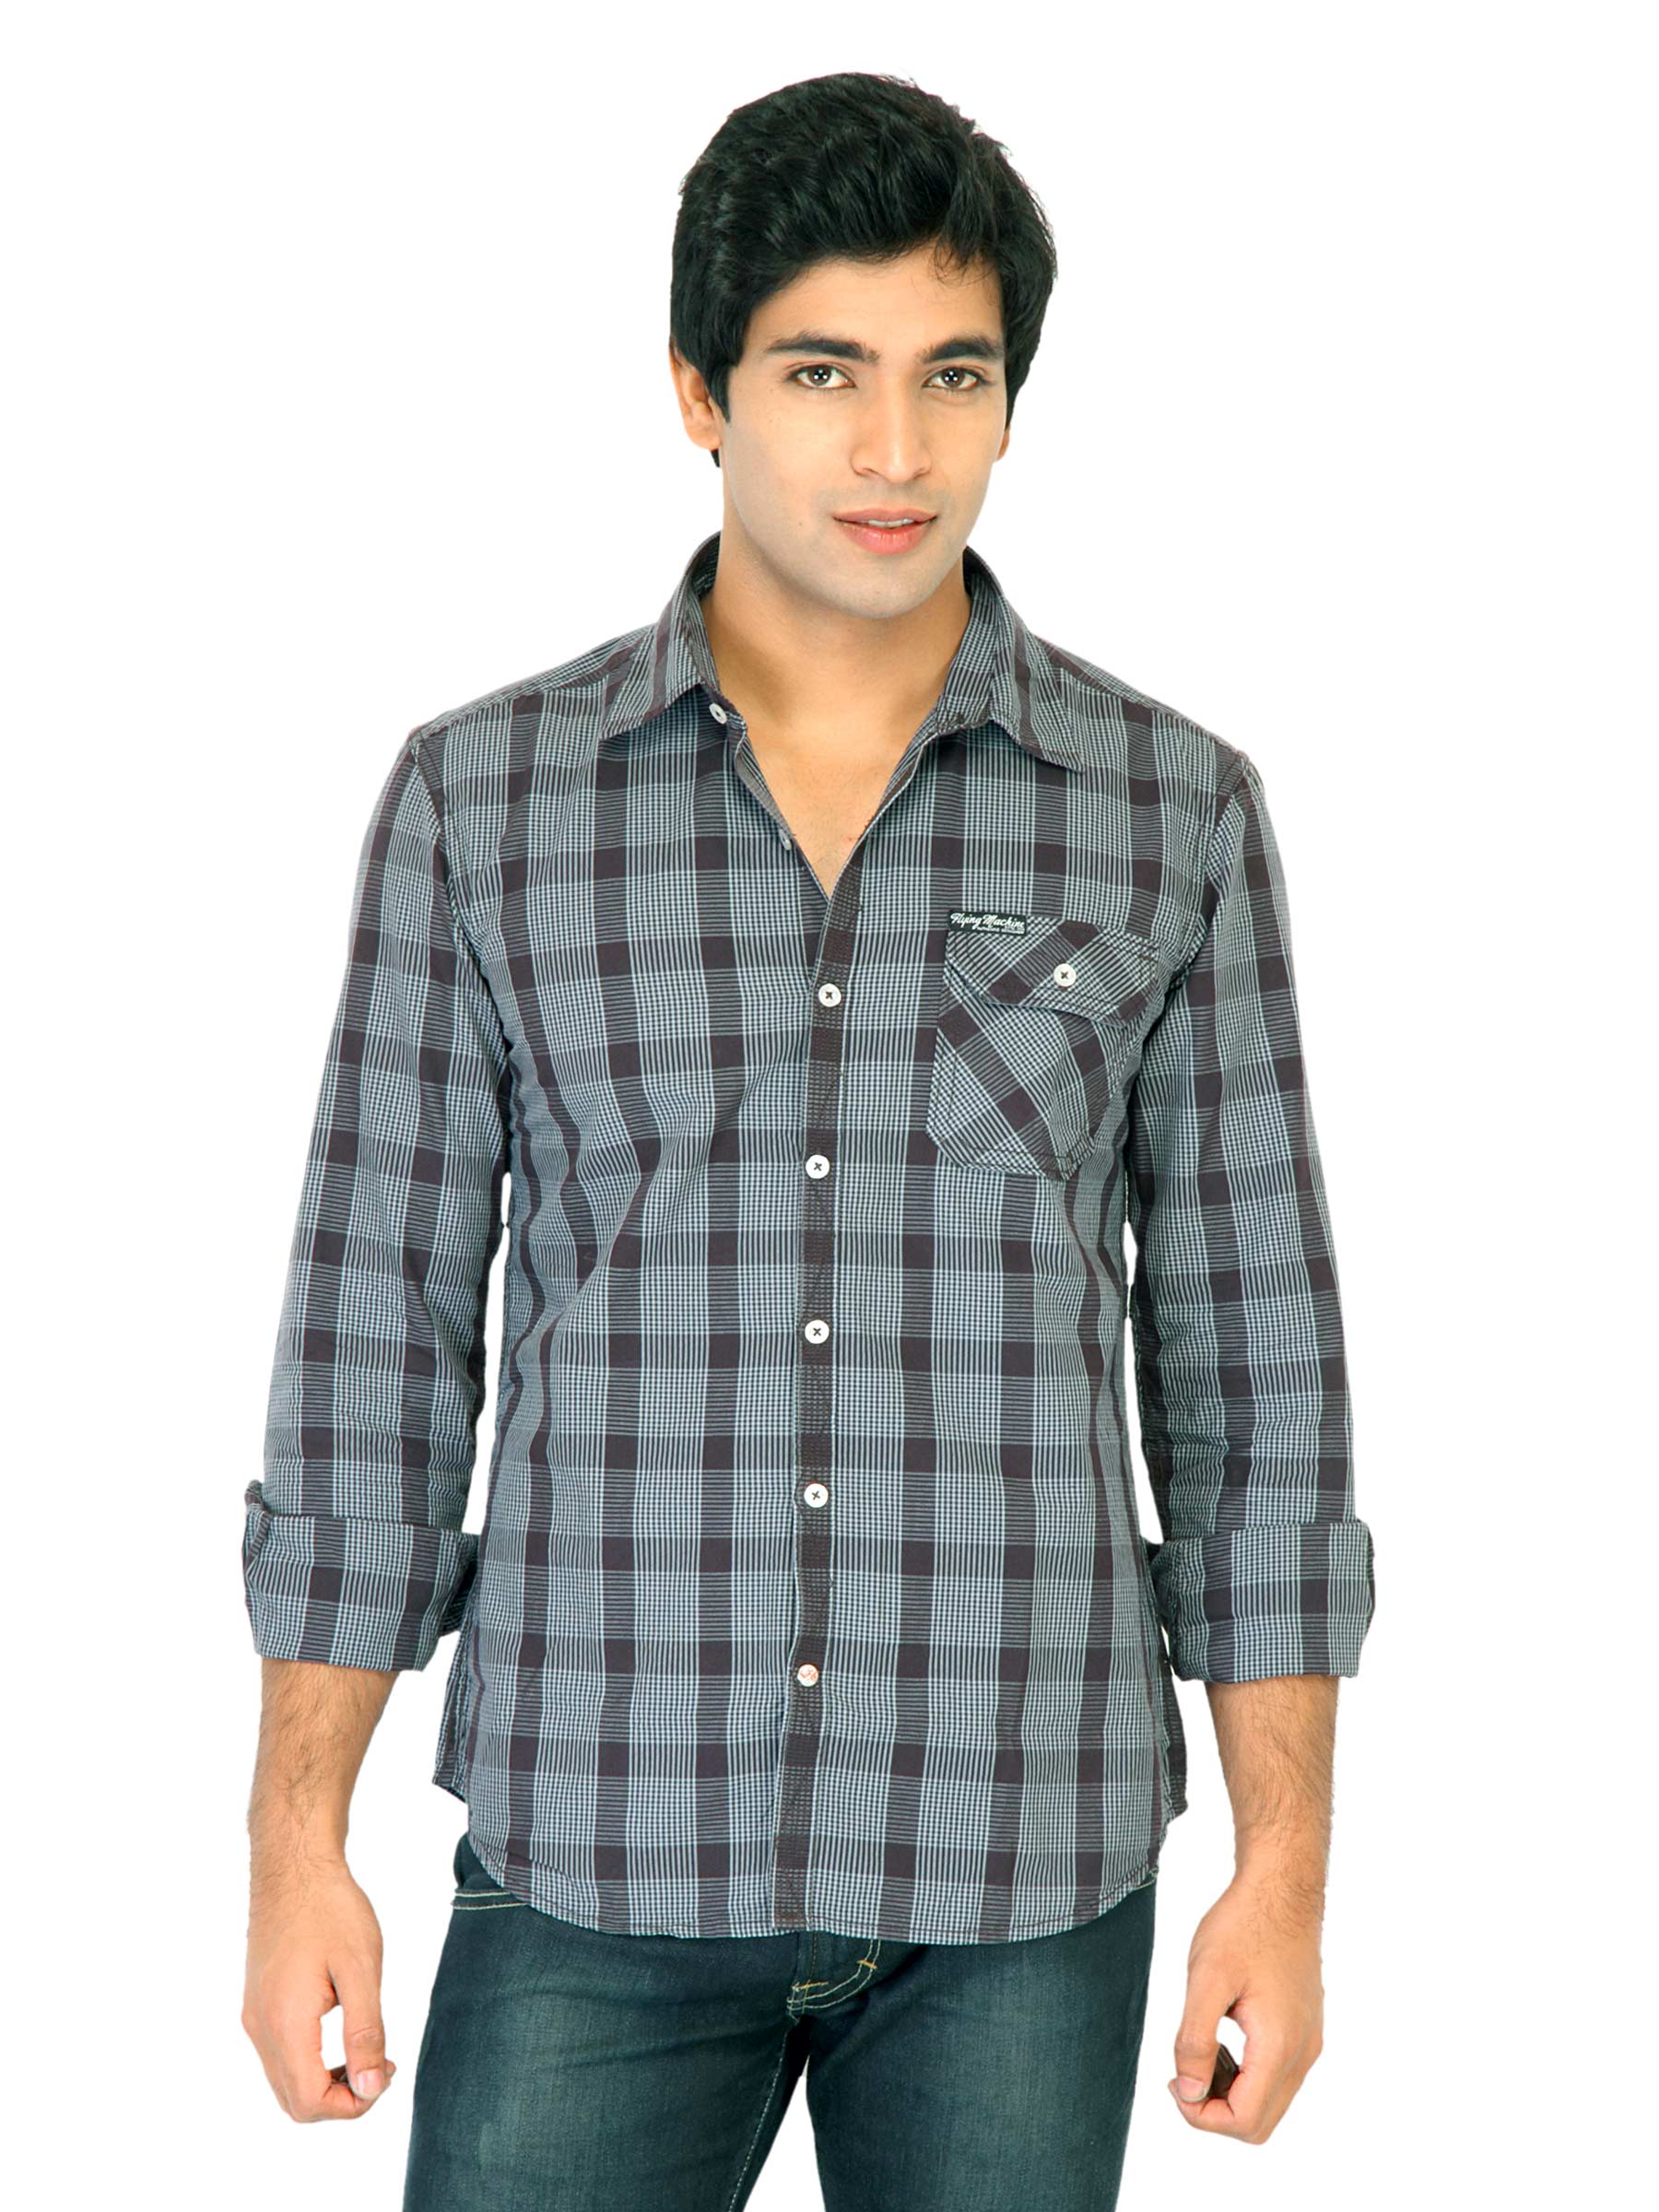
Flying Machine Men Check  Blue Shirts
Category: Apparel / Topwear / Shirts
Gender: Men
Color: Blue
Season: Fall 2011
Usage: Casual